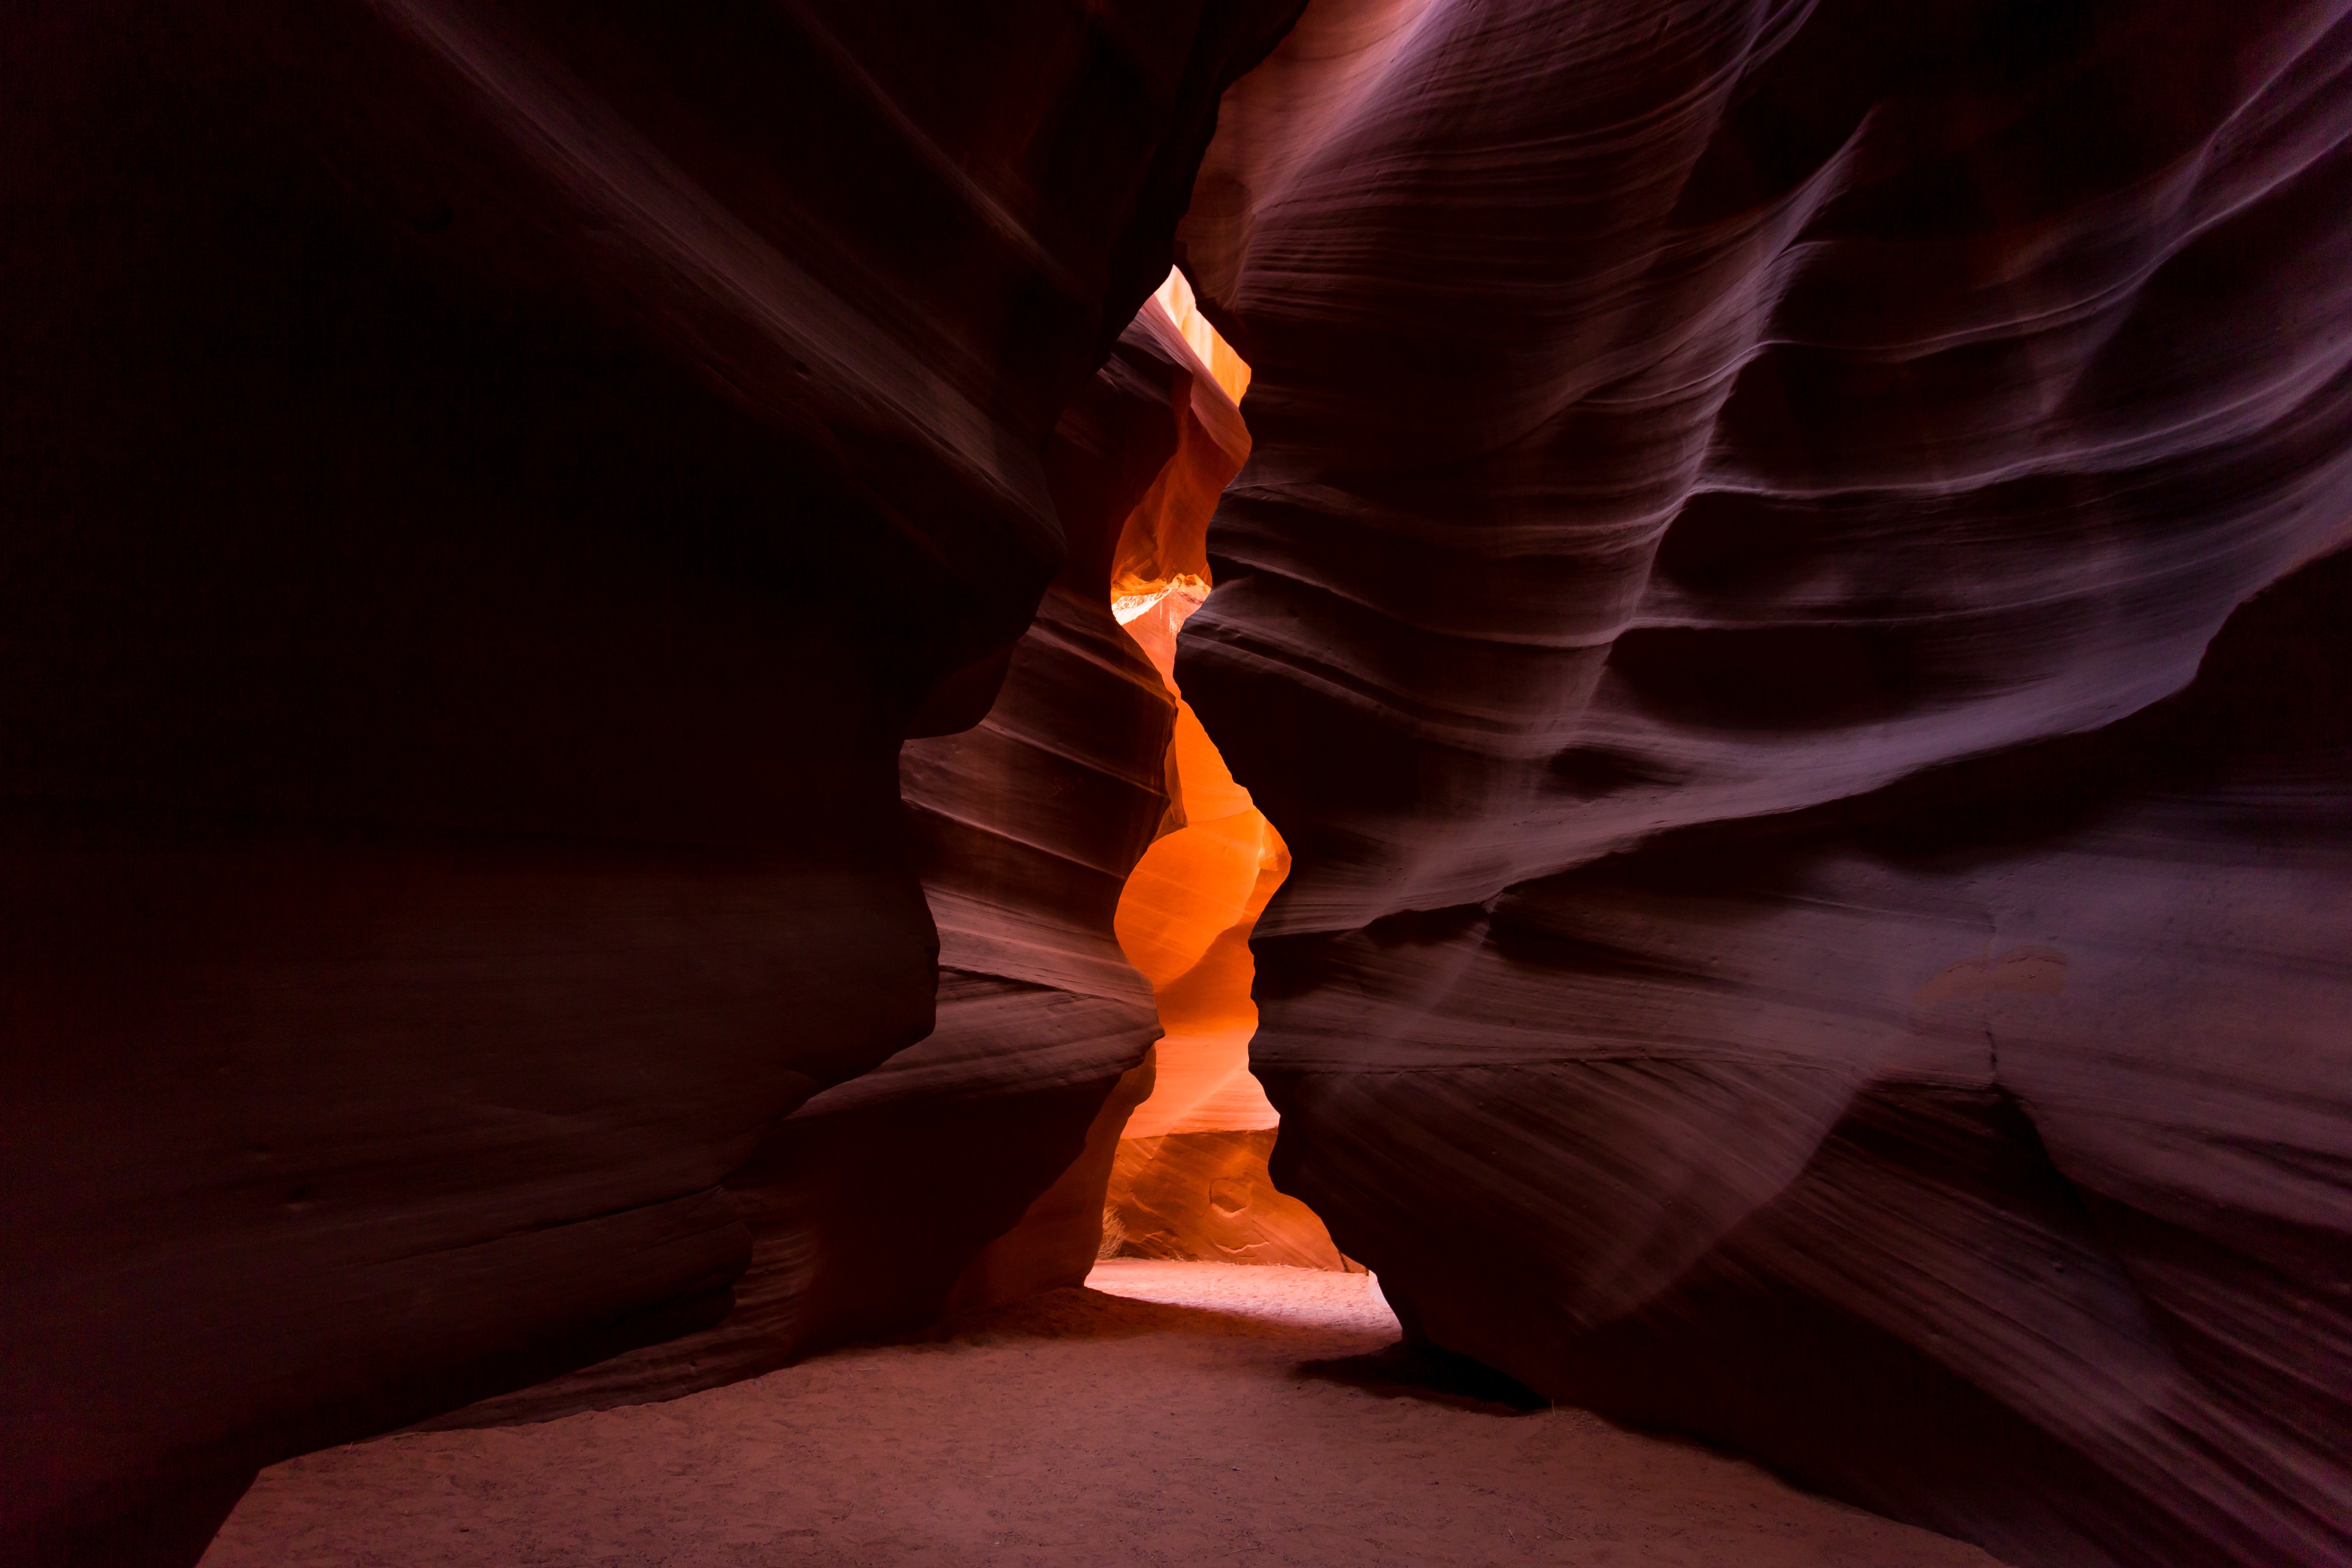
rock, light, dark, orange, red, color, darkness, antelope canyon, screenshot